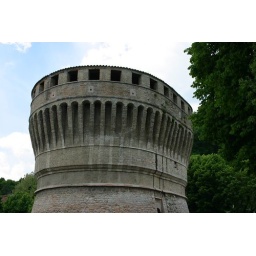
The famous round water tower thingy in Cagli.